Brocklesby railway station

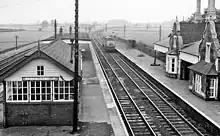
The station in 1967

The station was located to suit the Earl of Yarborough, in his capacity as chairman of the Manchester, Sheffield and Lincolnshire Railway who built the line. It included a private waiting room for the earl. The building was designed by architects Weightman and Hadfield in the Tudor Gothic style used throughout the line. The building is listed as grade II, in which the style is referred to as Jacobean.